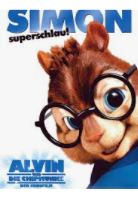
Portrait style: Cartoon Portrait